Nabila Ebeid

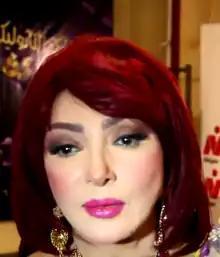

Nabila Obeid (born 21 January 1945 in Cairo, Egypt), also spelled Nabila Ebeed, is an Egyptian actress.